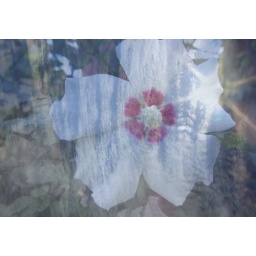
the flower was at the Botanical Gardens in Montreal ... blended with a summer sky